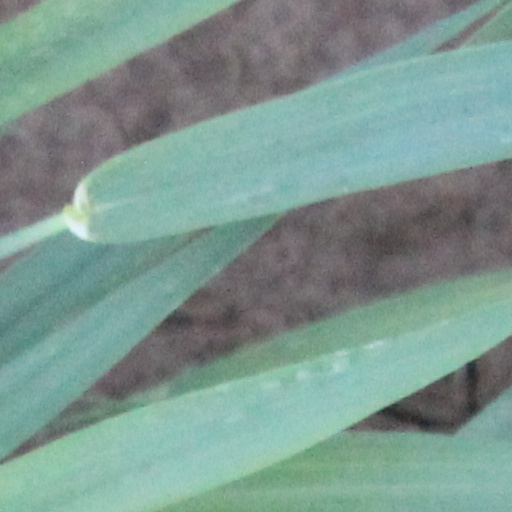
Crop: wheat